Suharto

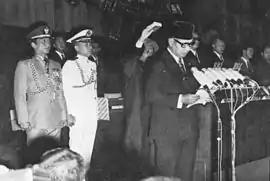
Suharto taking the presidential oath of office, 27 March 1968

Before dawn on 1 October 1965, six army generals were kidnapped and executed in Jakarta by soldiers from the Presidential Guard, Diponegoro Division, and Brawidjaja Division. Soldiers occupied Merdeka Square including the areas in front of the Presidential Palace, the national radio station, and telecommunications centre. At 7:10 am Untung bin Syamsuri announced on the radio that the "30 September Movement" had forestalled a coup attempt on Sukarno by "CIA-backed power-mad generals," and that it was "an internal army affair". The movement never made any attempt on Suharto's life. Suharto had been in Jakarta army hospital that evening with his three-year-old son Tommy who had a scalding injury. It was here that he was visited by Colonel Abdul Latief, a key member of the Movement and close family friend of Suharto. According to Latief's later testimony, the conspirators assumed Suharto to be a Sukarno-loyalist; hence Latief went to inform him of the impending kidnapping plan to save Sukarno from treacherous generals, upon which Suharto seemed to offer his neutrality.